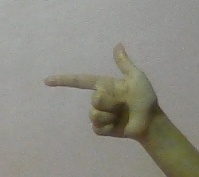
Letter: yaa